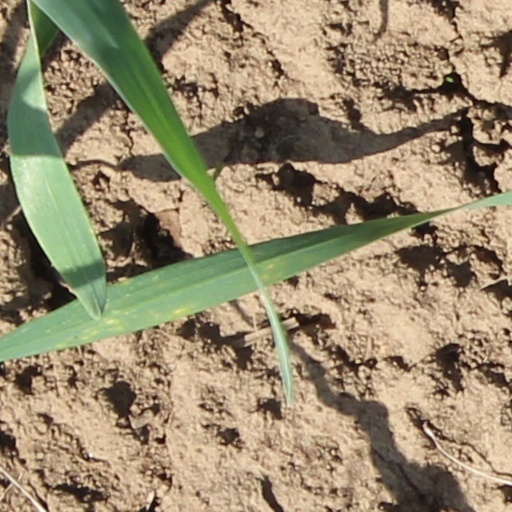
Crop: wheat